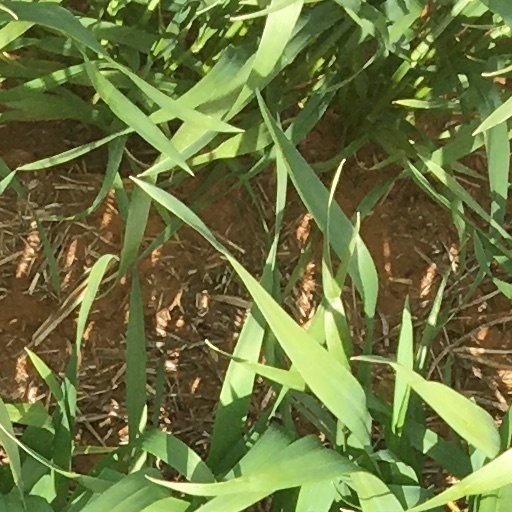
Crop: wheat